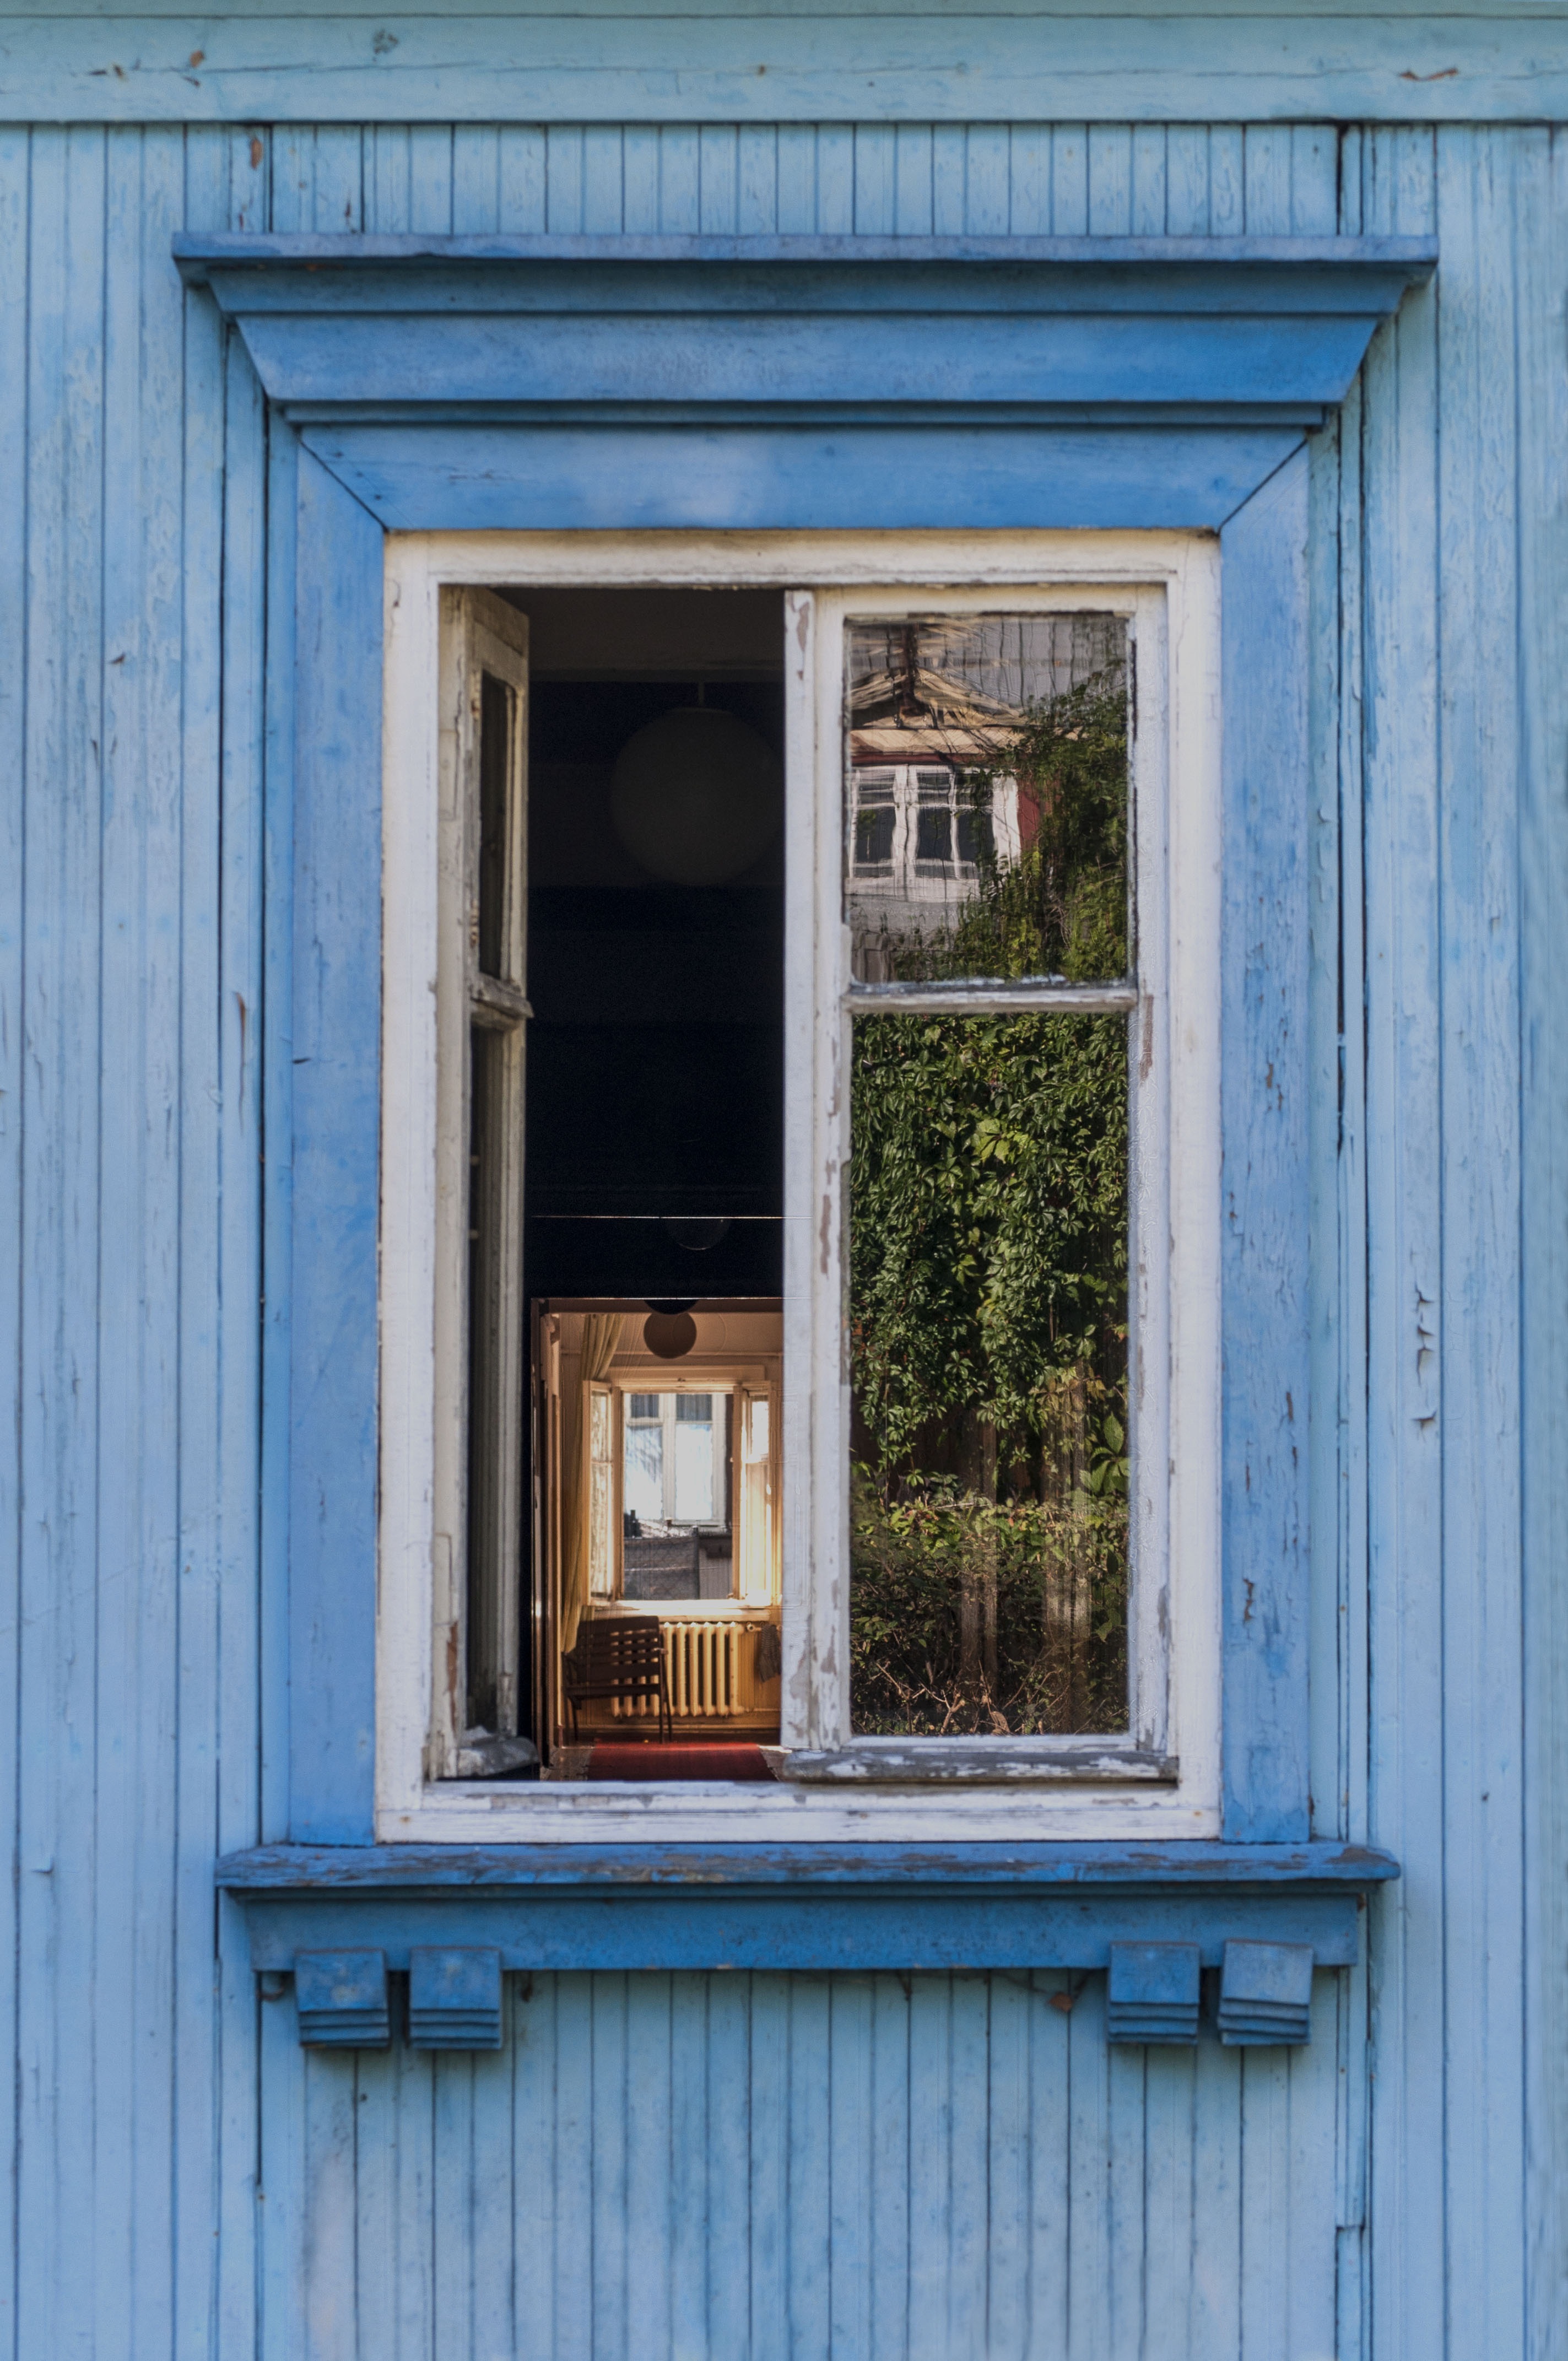
architecture, wood, house, window, home, color, facade, blue, door, old house, old window, sash window